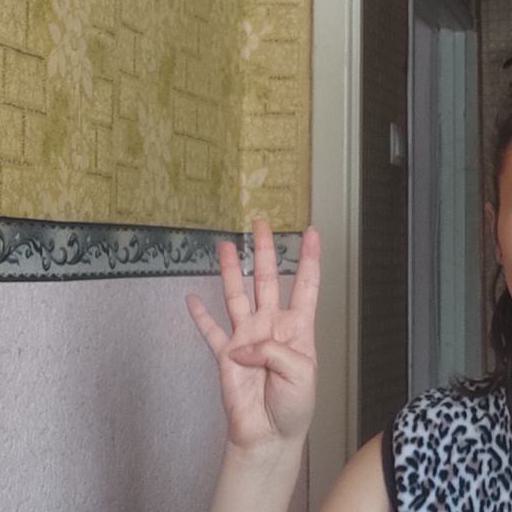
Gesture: four